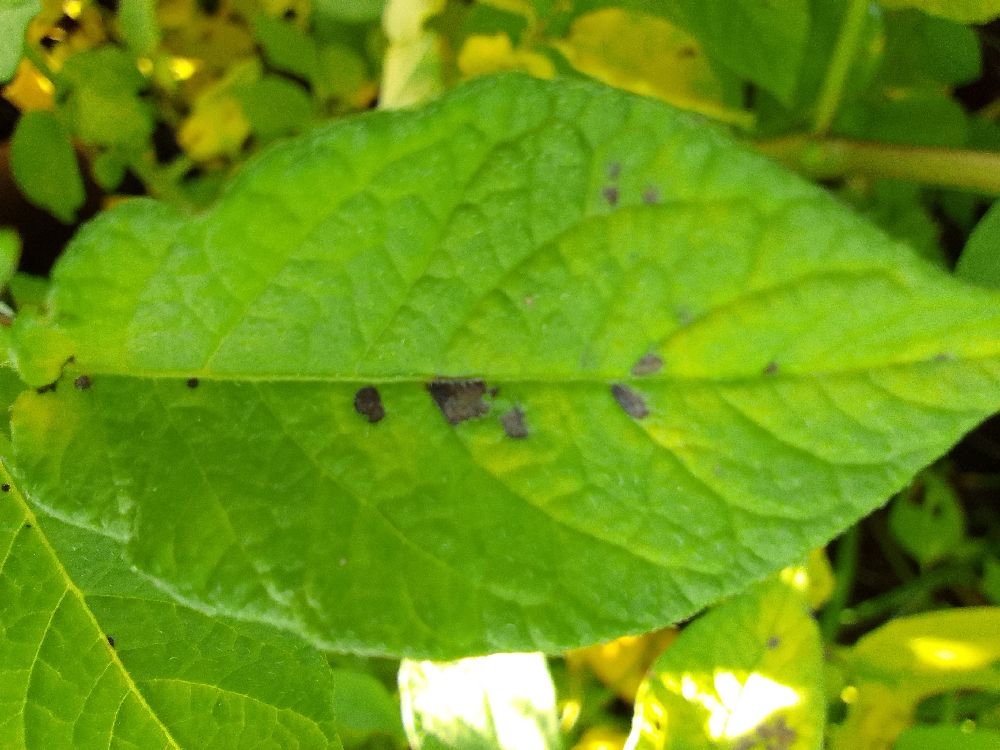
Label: Early blight